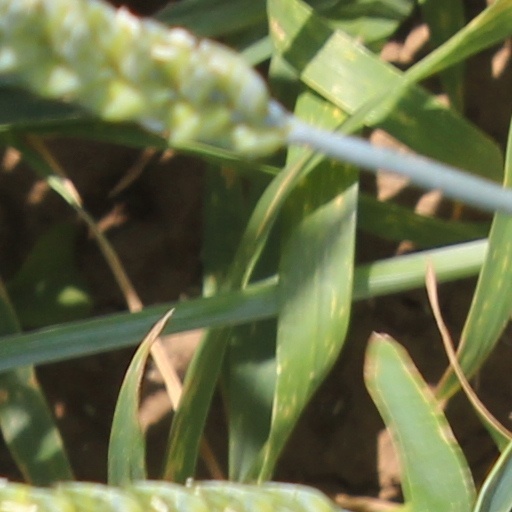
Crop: wheat